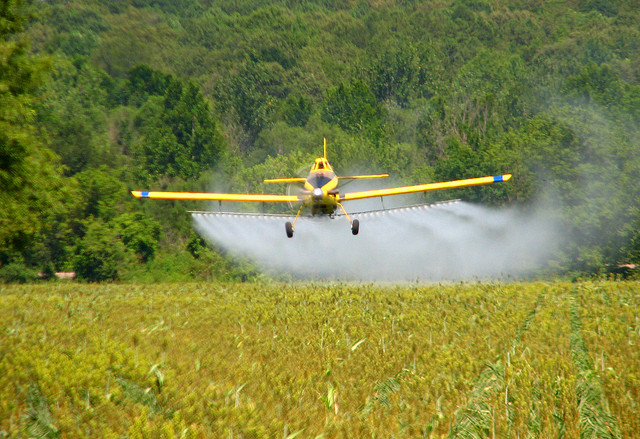
user: Given an image and a question. Answer the question in a short answer. Question: What substance is normally being dispensed by this vehicle? Short Answer:
assistant: pesticide